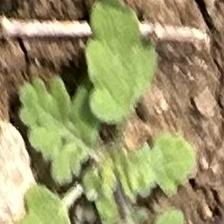
Weed species: Punarnava _(Boerhaavia diffusa)